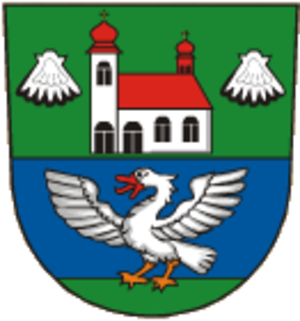
Rokytnice est une commune du district de Přerov, dans la région d'Olomouc, en République tchèque. Sa population s'élevait à 1 521 habitants en 2018.